Carl Louis Gregory

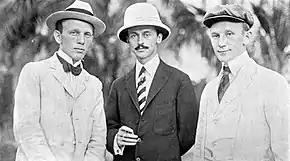
Carl L. Gregory (center) with underwater photography pioneers John E. Williamson (left) and George M. Williamson (1914)

Carl Louis Gregory (1882–1951) was an American cinematographer and director.